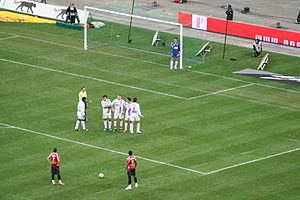
Alain Hamer
Alain Hamer dirigerer muren i en Ligue 1-kamp
Alain Hamer er en fodbolddommer fra Luxembourg. Han har dømt internationalt under det internationale fodboldforbund FIFA siden 1993, hvor han er placeret i den europæiske dommergruppe. Udover at dømme kampe i den luxembourgske liga har Hamer dømt adskillige kampe i den belgiske liga, samt i den fransk Ligue 1.